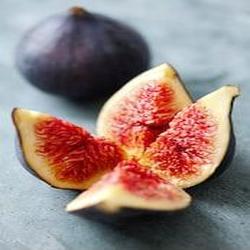
Label: Fig